Joe McCarthy (outfielder)

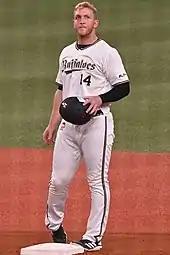
McCarthy with the Orix Buffaloes

On February 2, 2022, McCarthy signed a minor league contract with the Texas Rangers organization. On April 15, McCarthy agreed to a contract with the Orix Buffaloes of Nippon Professional Baseball. McCarthy was officially released on April 20 so he could report to the team. He became a free agent following the 2022 season.